List of birds of Zimbabwe

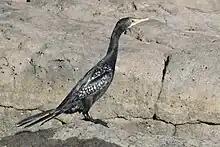

The buttonquail are small, drab, running birds which resemble the true quails. The female is the brighter of the sexes and initiates courtship. The male incubates the eggs and tends the young.